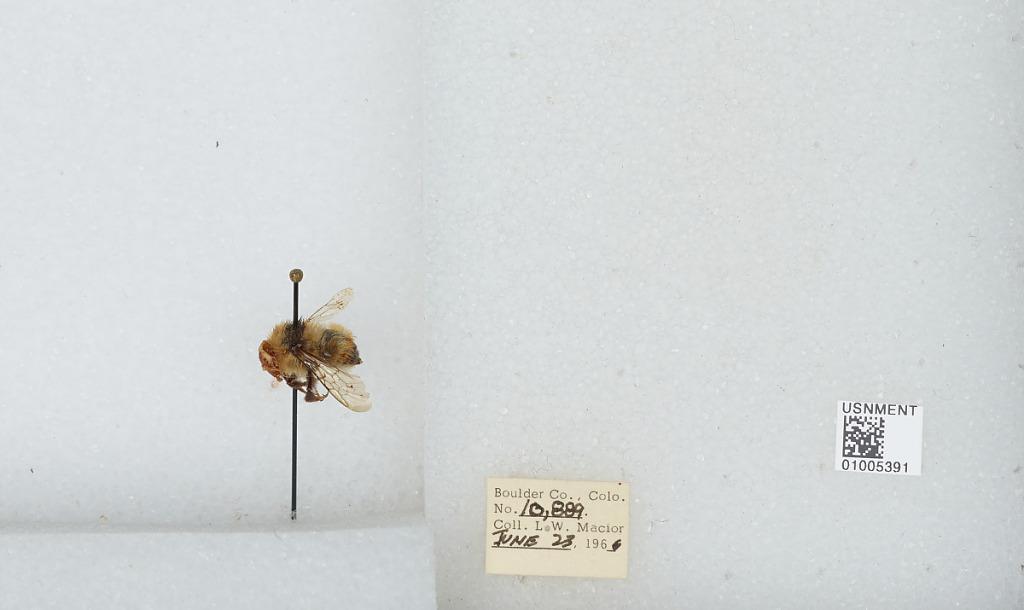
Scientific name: Bombus (Pyrobombus) centralis Cresson
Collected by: L. Macior
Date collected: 1966-6-23
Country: United States
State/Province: Colorado
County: Boulder
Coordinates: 40.09, -105.36